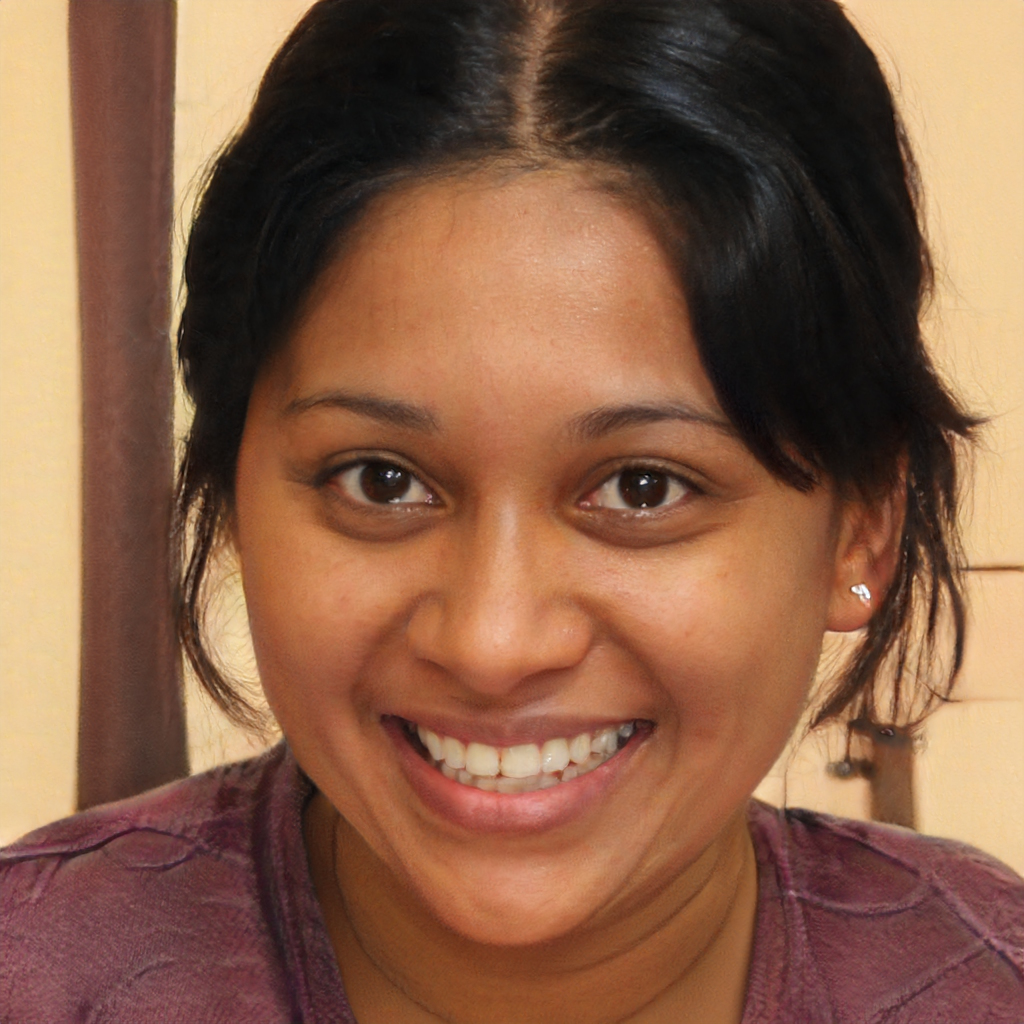
Portrait style: Real Portrait